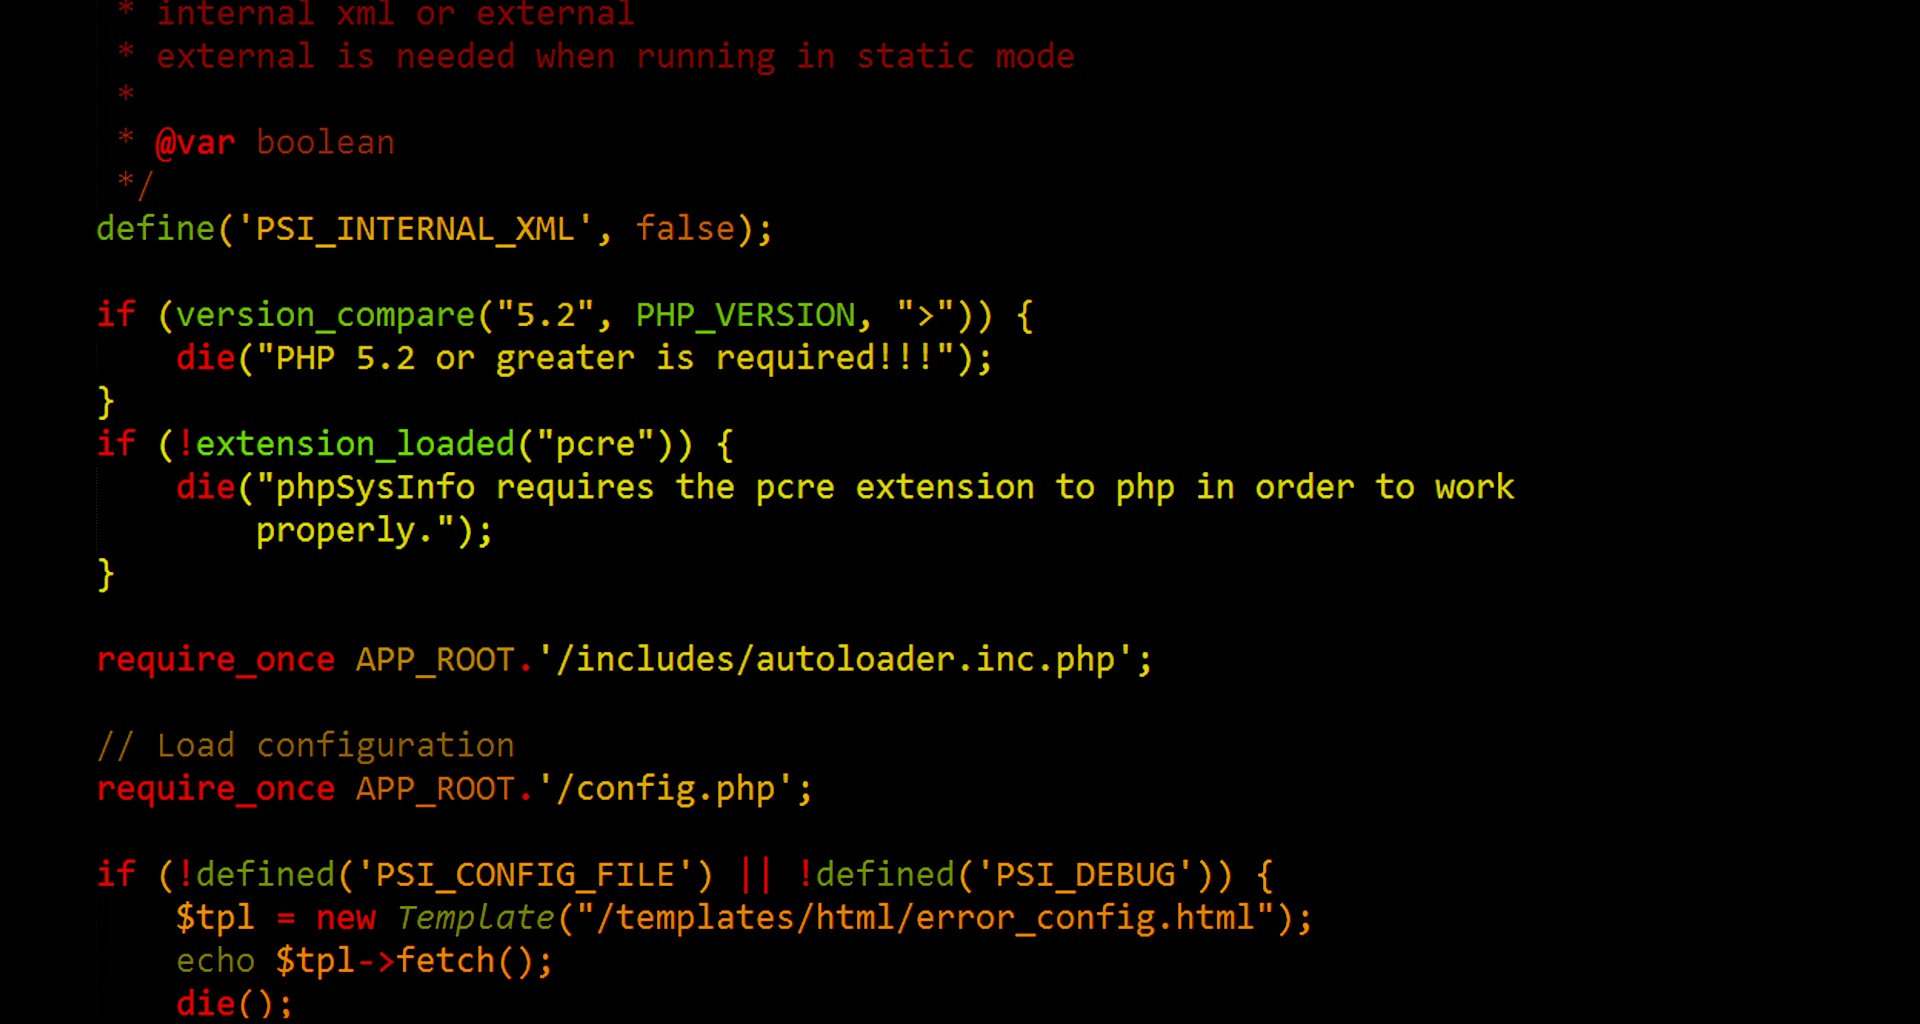
computer, web, line, page, programming, brand, font, text, site, shape, presentation, development, code, screenshot, php, webpage